Question: Please indicate a possible affordance area of the bottle that can be used for holding
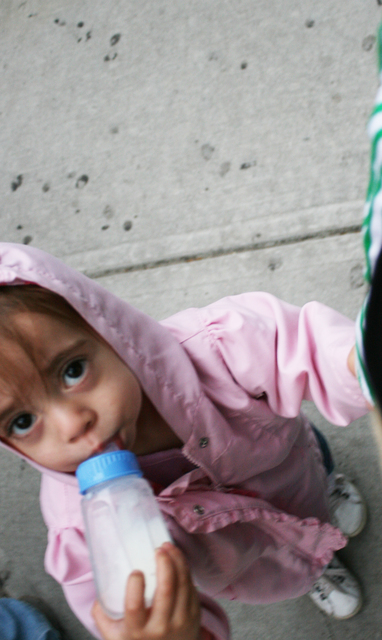
Answer: [65.34, 427.931, 187.118, 636.82]